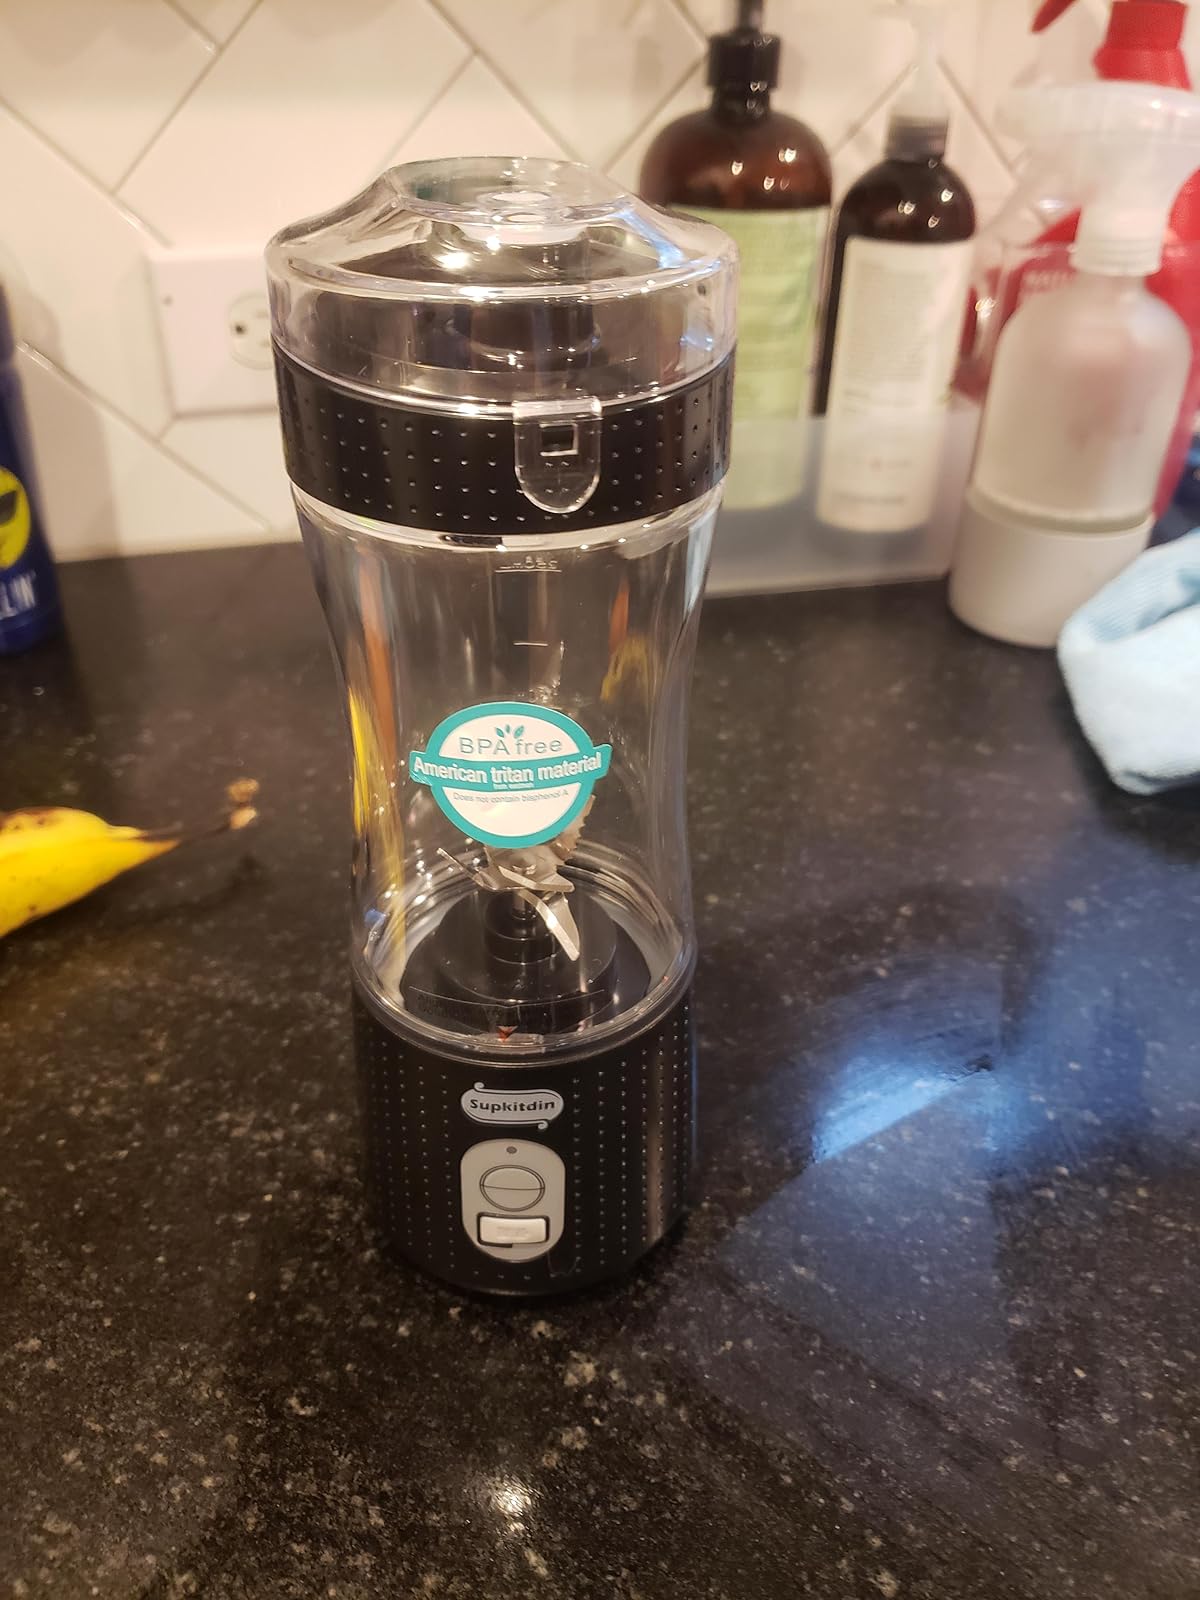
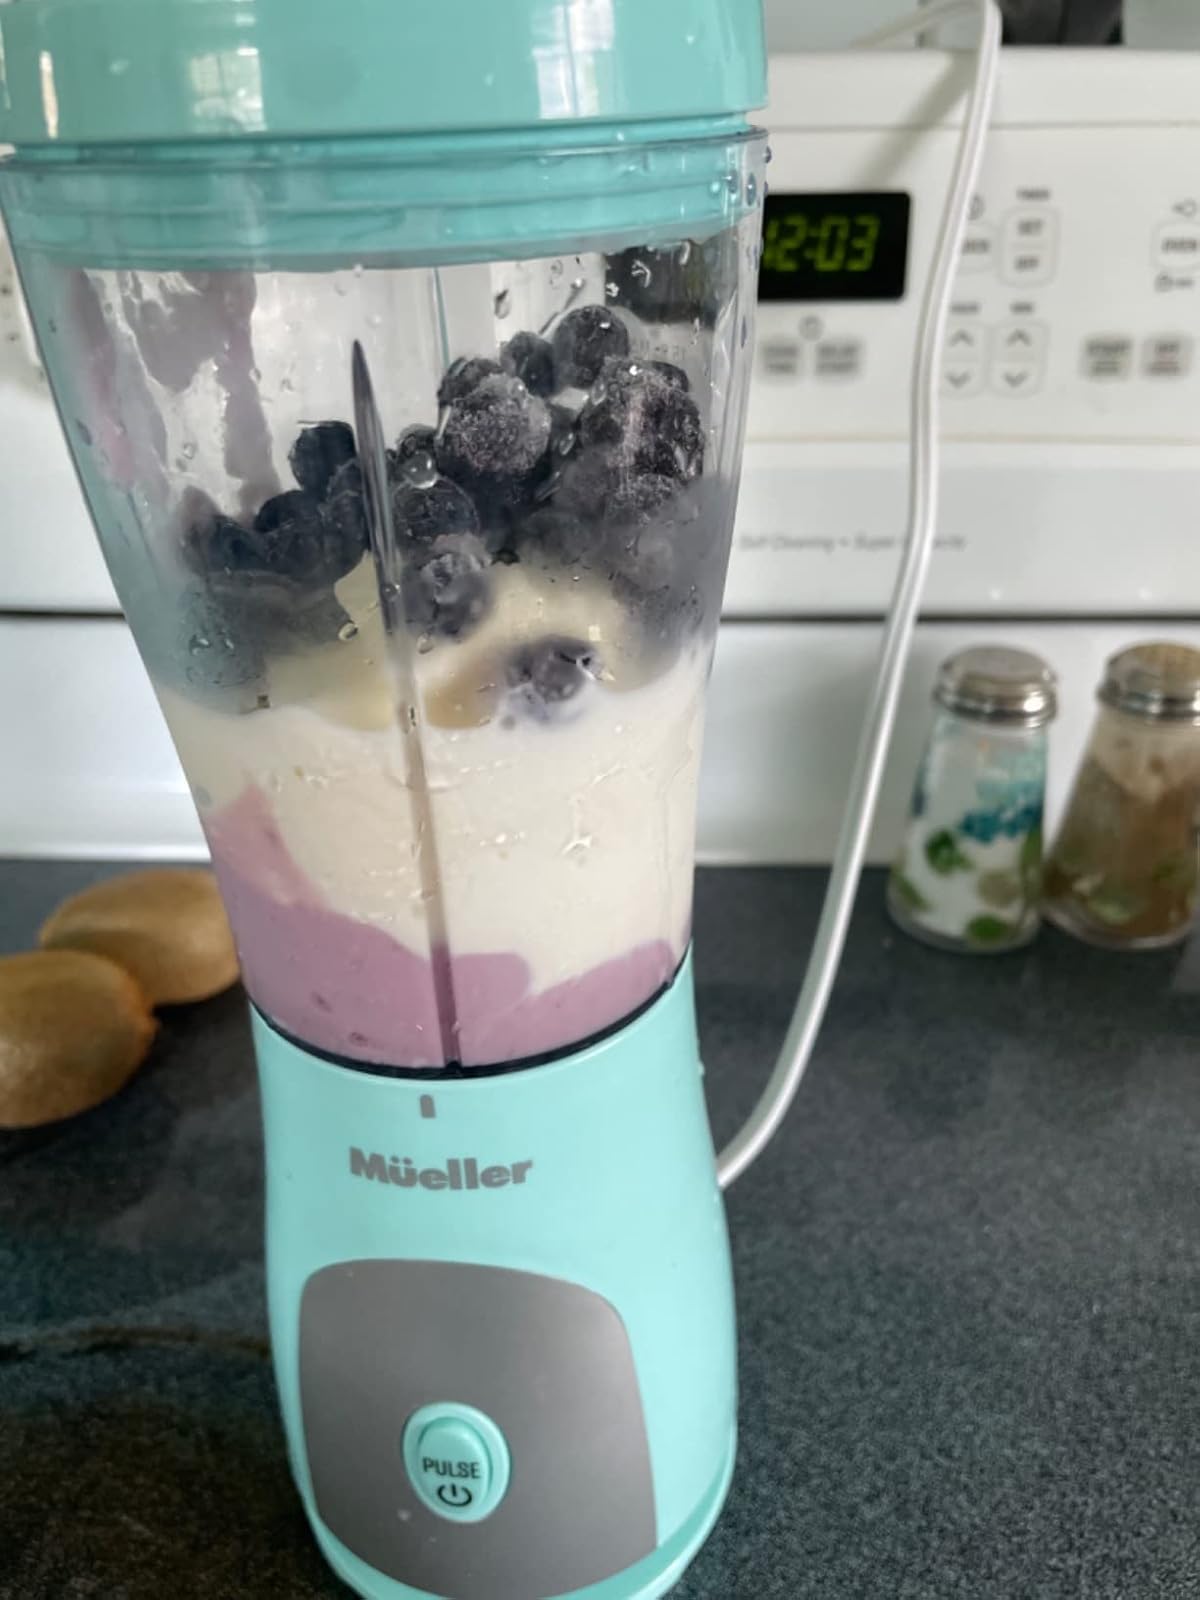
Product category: items_blender
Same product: no